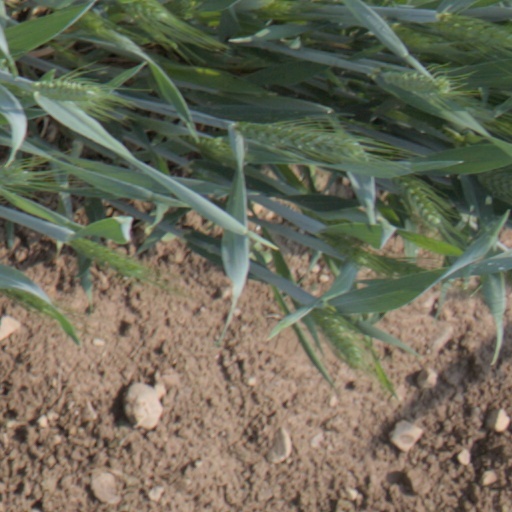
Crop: wheat